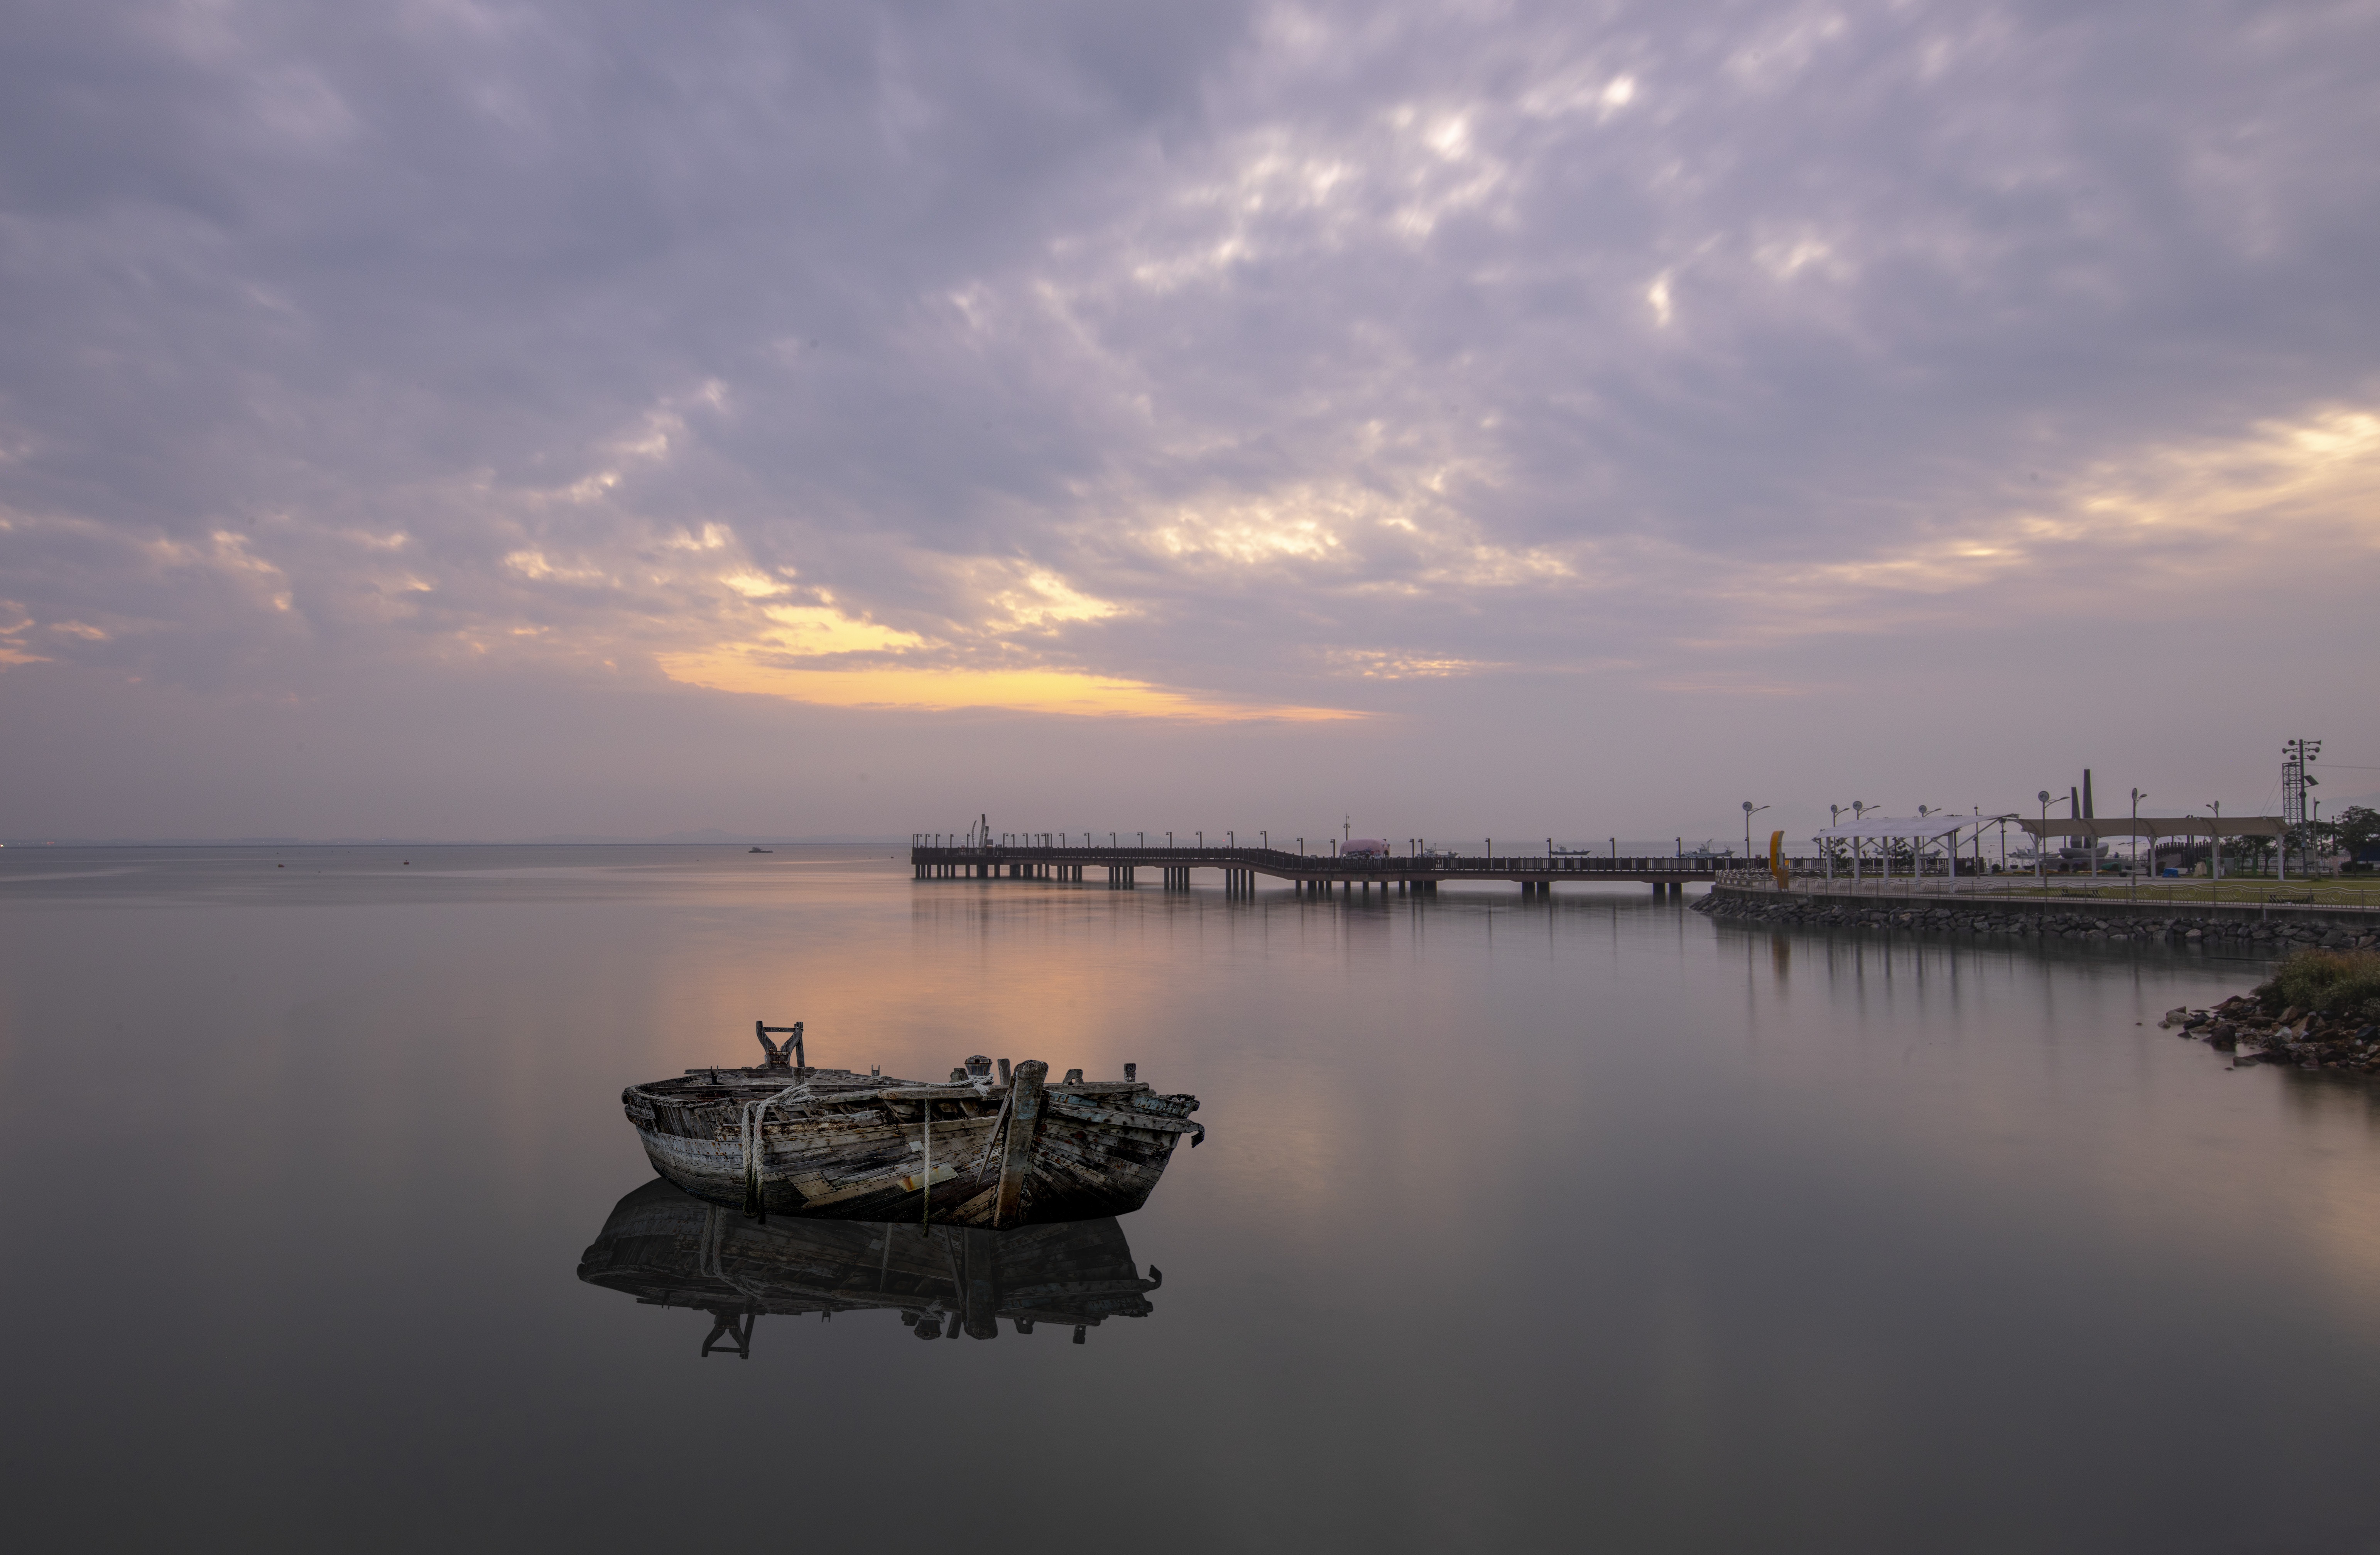
natural, cloud, water, sky, water resources, dusk, natural landscape, lake, bank, horizon, afterglow, landscape, sunset, sunrise, waterway, cumulus, vehicle, evening, reflection, ocean, dawn, darkness, sound, art, reservoir, coast, city, channel, lake district, loch, rock, panorama, night, sea, inlet, symmetry, tropics, watercraft, river